Bilaspur district, Himachal Pradesh

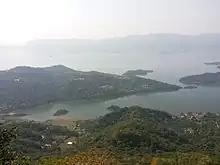
The artificial Gobind Sagar lake, formed by the construction of the Bhakra Dam, is now one of the district's more prominent landforms.

Bilaspur district has a total area of 1,161 square kilometers, making it the smallest district in Himachal Pradesh. It covers the same territory as the princely state did in 1947, and there have been no changes in its boundaries since then.